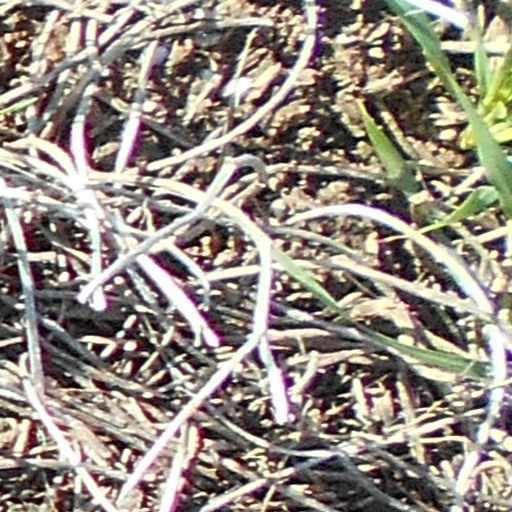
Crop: wheat